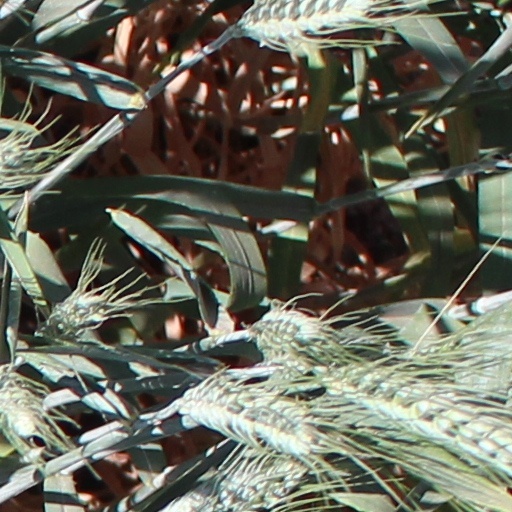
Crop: wheat